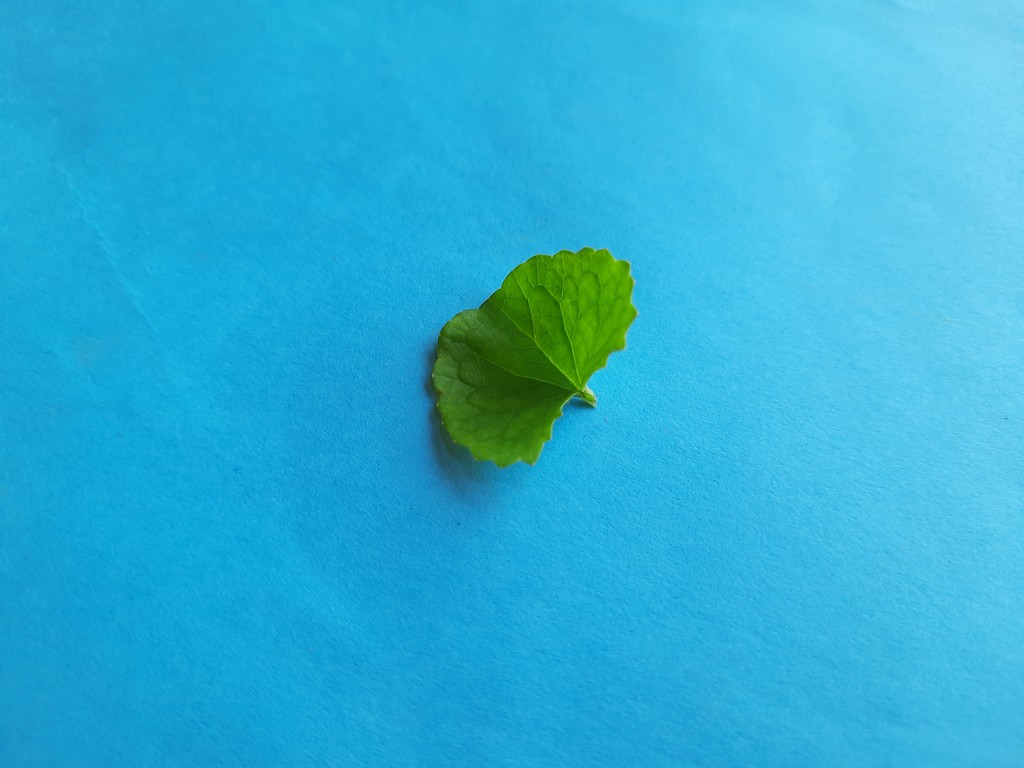
Label: Healthy